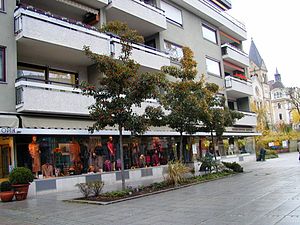
Glansbladet hvidtjørn / Anvendelse
Glansbladet Hvidtjørn i gaderum i Bad Kissingen
Glansbladet Hvidtjørn er en hybrid mellem Hanespore-Hvidtjørn og Crataegus pubescens.